NASCAR

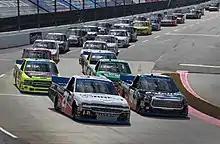
The Truck Series at Martinsville Speedway in 2018

The NASCAR Craftsman Truck Series features modified pickup trucks. It is one of the three national divisions of NASCAR, together with the Xfinity and Cup Series. The most recent series champion is Ty Majeski in 2024.